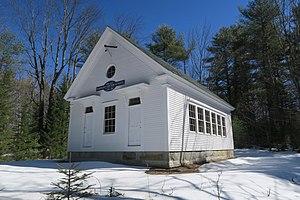
La ville de Bowdoin est située dans le comté de Sagadahoc, dans l’État du Maine, aux États-Unis. Sa population s’élevait à 3 061 habitants lors du recensement de 2010, estimée à 3 089 habitants en 2014.